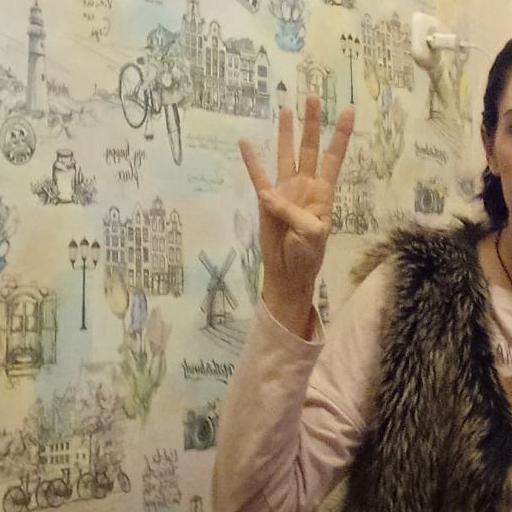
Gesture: four